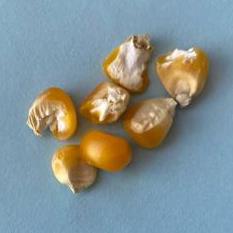
Maize quality: Bad